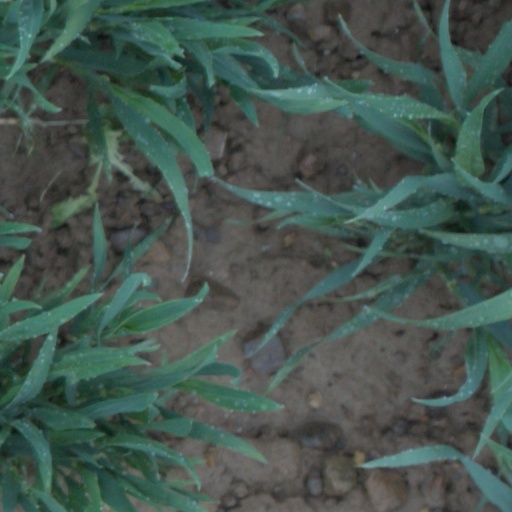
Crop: wheat